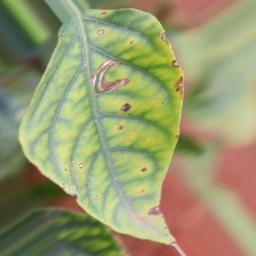
Label: nutritional